Hamilton–Norwood scale

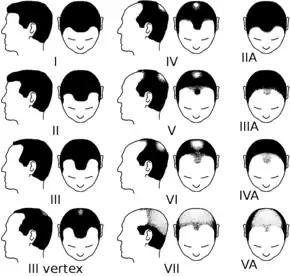
Part of the Hamilton-Norwood classification system

The Hamilton–Norwood scale is used to classify the stages of male pattern baldness. It is a widely accepted and reproducible classification system for male pattern hair loss (androgenetic alopecia). The stages are described with a number from 1 to 7 with a type A variant for the cases with anterior involvement.